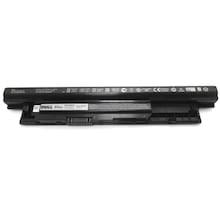
Waste category: battery